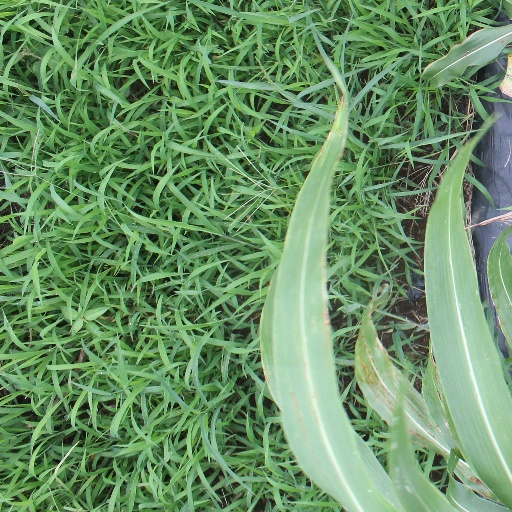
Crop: sorghum